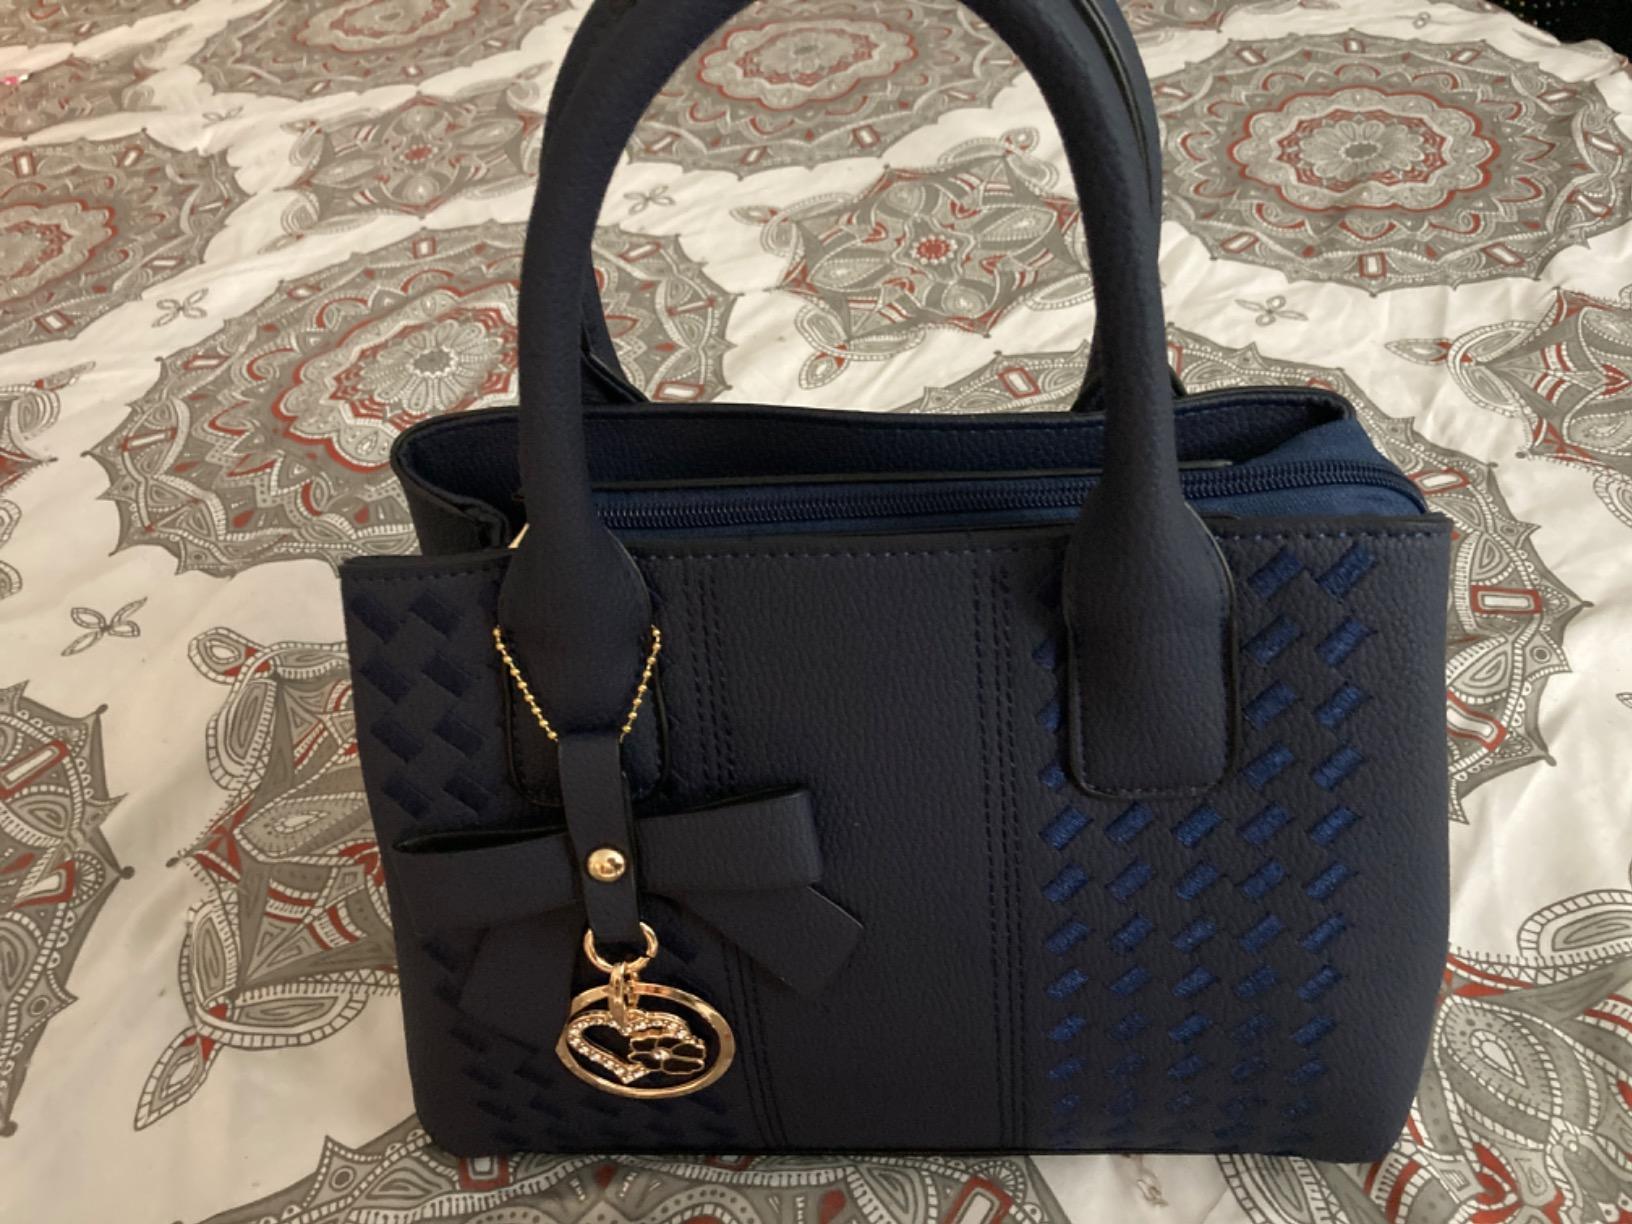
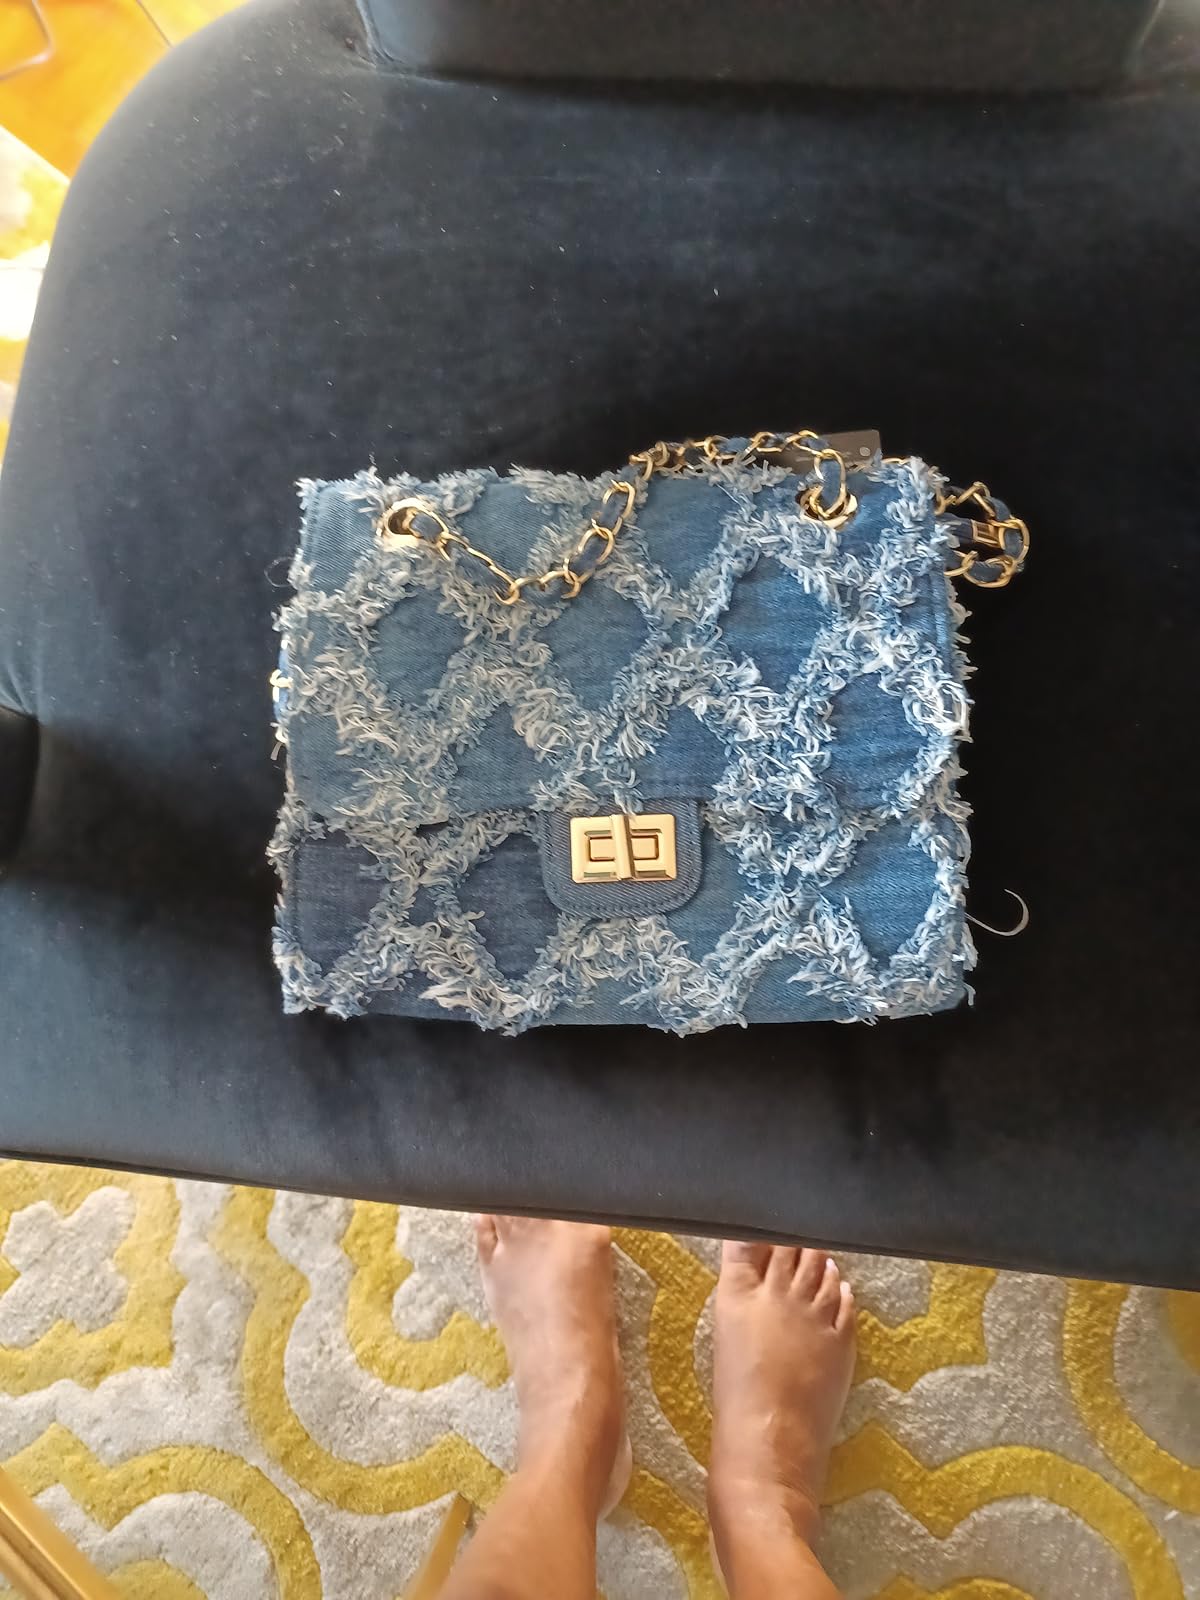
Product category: accessories_handbag
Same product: no